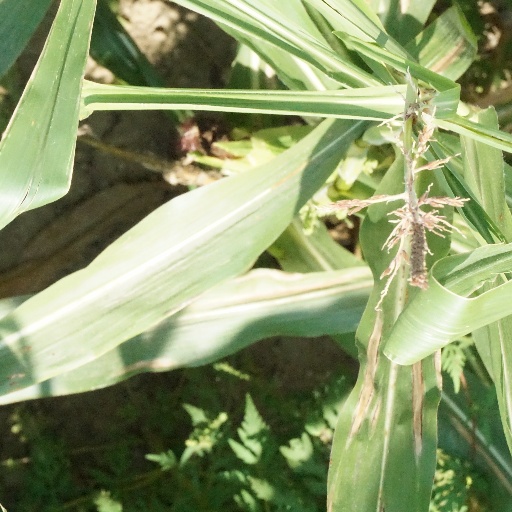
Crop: maize; corn